Greece national football team

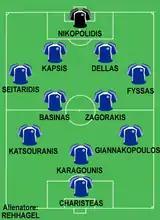
Greece line-up in Euro 2004

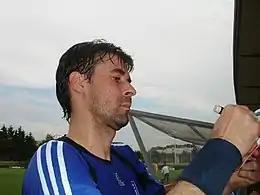
Vasilios Tsiartas

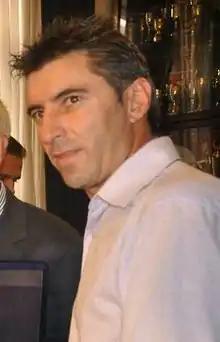
Theodoros Zagorakis, captain of the national team and "player of the tournament" in Euro 2004

Greece started the UEFA Euro 2004 qualification campaign with defeats at home to Spain and away to Ukraine, both with a 2–0 scoreline. The team went on to win their remaining six games, including a 1–0 away win over Spain in Zaragoza, securing first place in the group and an appearance in the European Championship finals for the first time in 24 years.